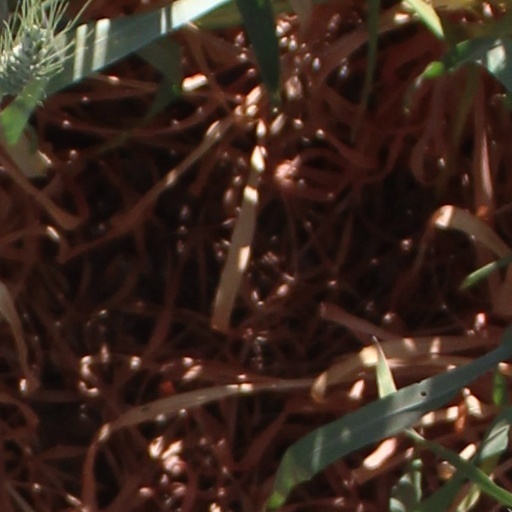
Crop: wheat